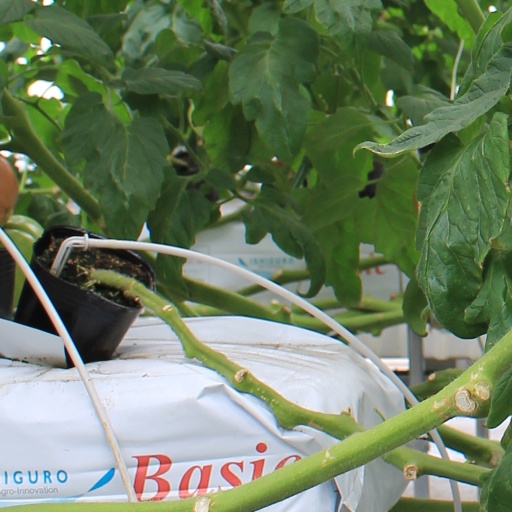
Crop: tomato